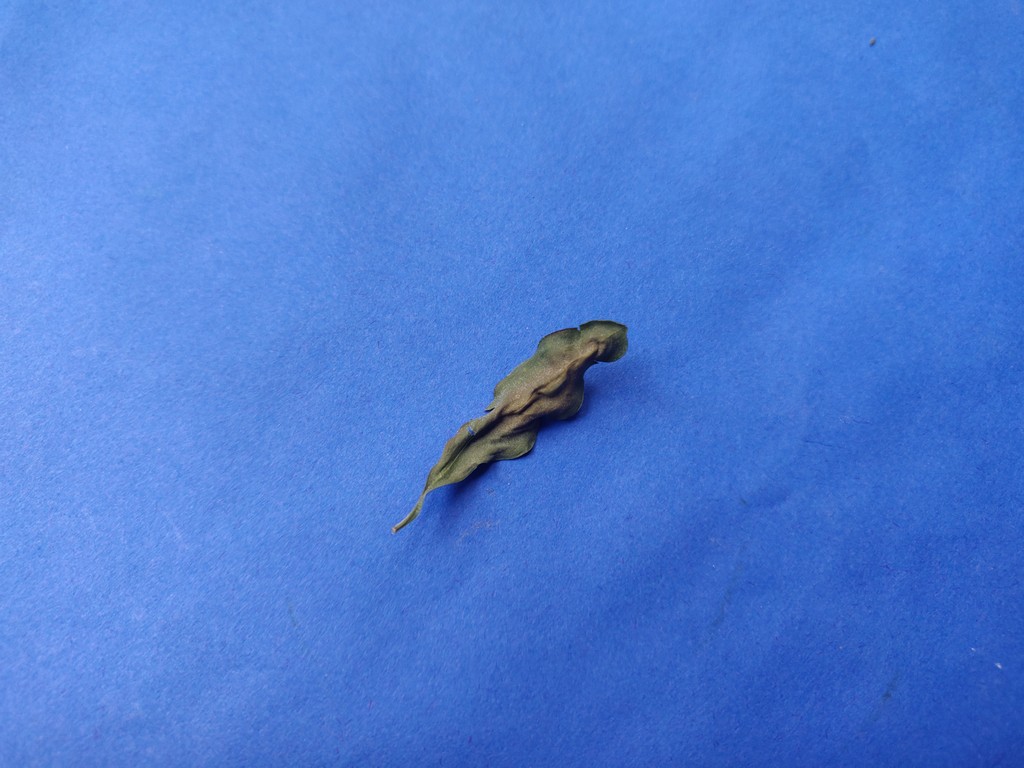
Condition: Dried
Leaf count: single
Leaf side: unknown